Hungarian Constitution of 1949

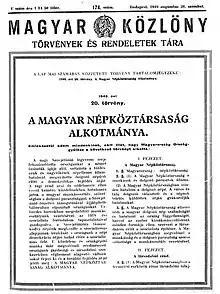
First page of the 1949 constitution, as published in "Magyar Közlöny"

Following the end of World War II and after the country had been occupied by the Soviet Union, democratic elections were held under Statute VIII of 1945. Then, Statute I of 1946, a provisional constitutional statute (or "little constitution") passed on 31 January, formally ended the thousand-year monarchy and introduced a republican form of government. Then in 1949, after the Hungarian Working People's Party had assumed undisputed control of the country, the Communist-controlled parliament adopted a constitution as Act XX of 1949. The date of its adoption, 20 August, made a new national holiday that coincided with the traditional holiday of the feast of Saint Stephen. The document has been described as "a slavish imitation of the Soviet-type constitutions, with some variations resulting from the historical and political differences between the Soviet Union and Hungary". (Specifically, it was modelled on the "Stalin" 1936 Soviet Constitution.) Now, Hungary became a people's republic, which was "the state of the workers and working peasants". A Presidential Council elected by parliament was to be head of state, but real power rested with the Working People's Party, its leading role enshrined in the document. The National Assembly met for some ten days each year, with most rules taking the form of presidential and ministerial decrees. A variety of fundamental rights was guaranteed, but only for the working people (or in accordance with their interests). Moreover, no means existed of ensuring these rights' mandatory nature or of rendering them enforceable. Church and state were separated.